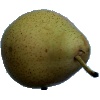
Label: Pear Forelle 1